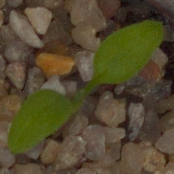
Label: common_chickweed